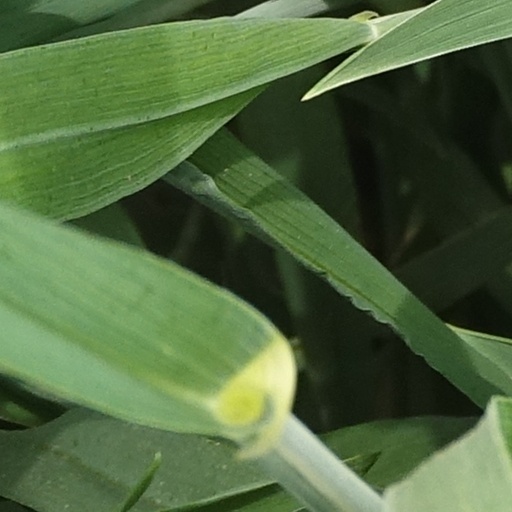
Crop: wheat